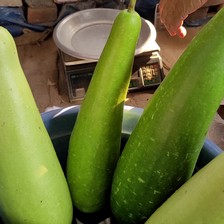
Label: others